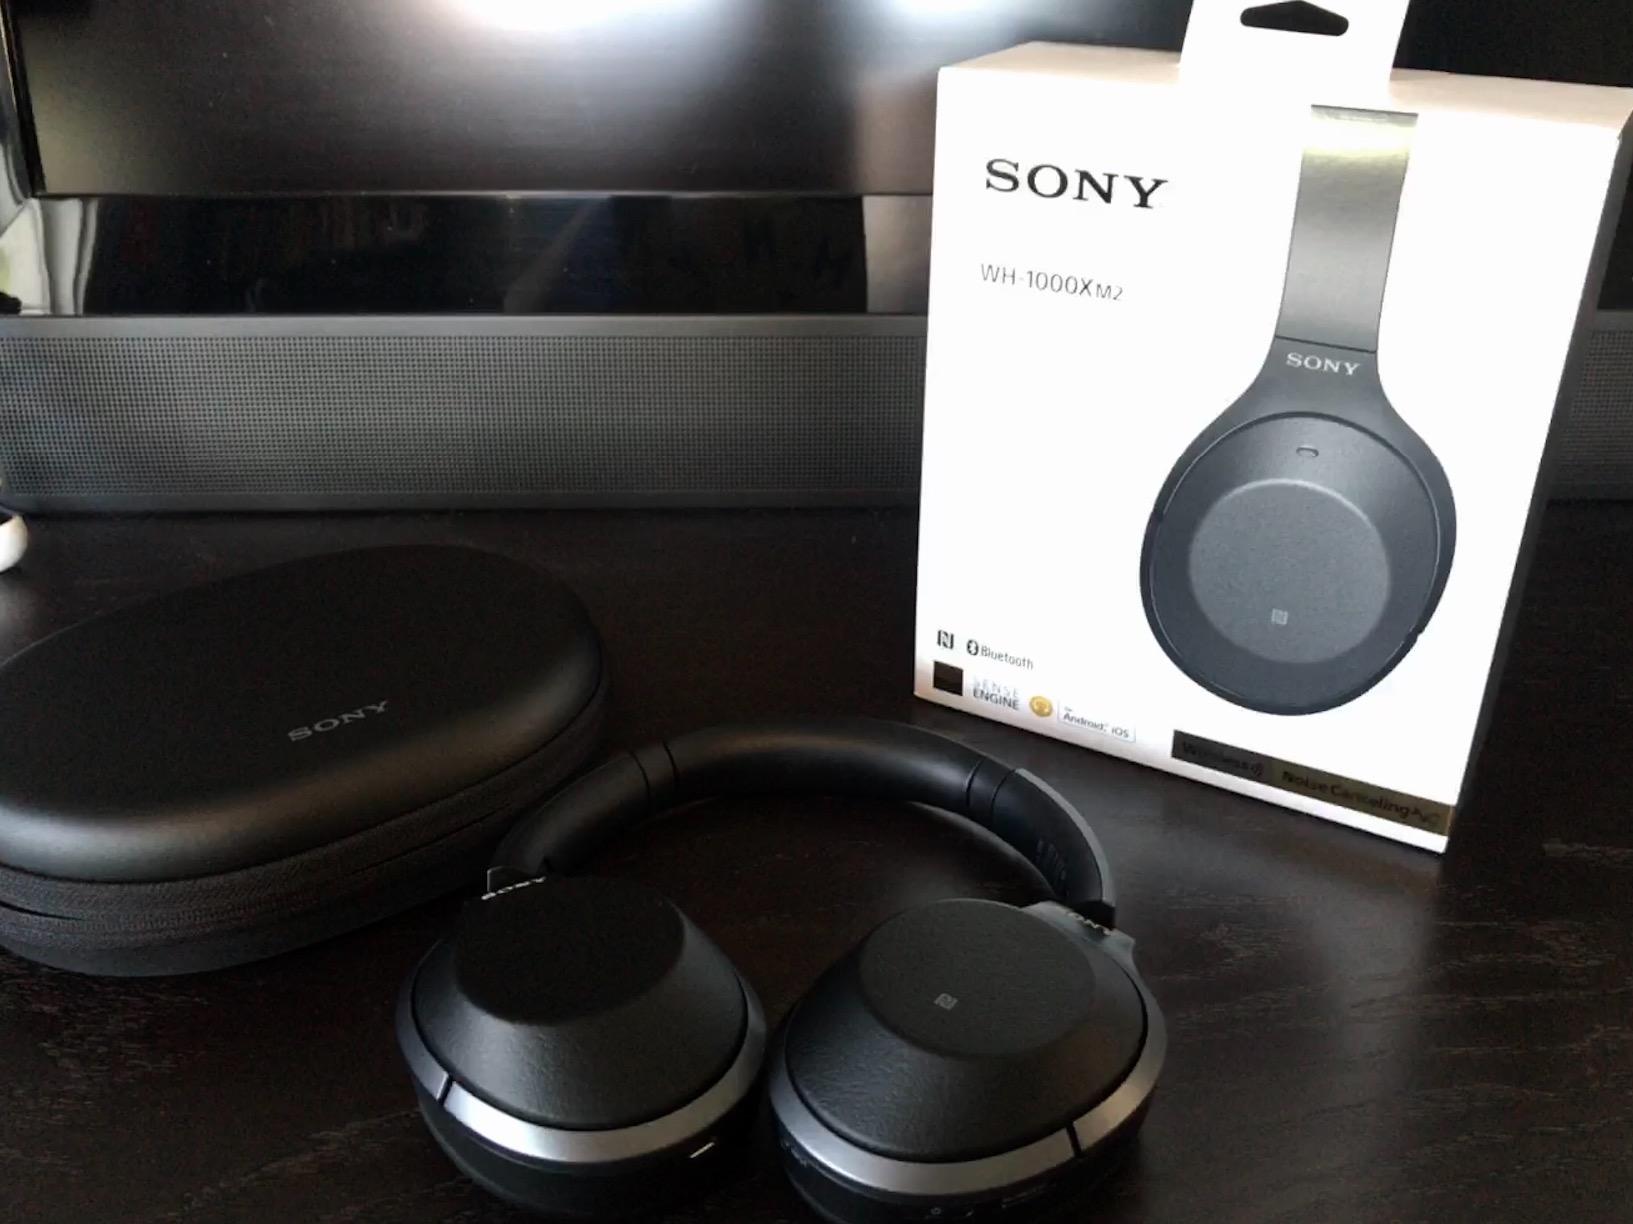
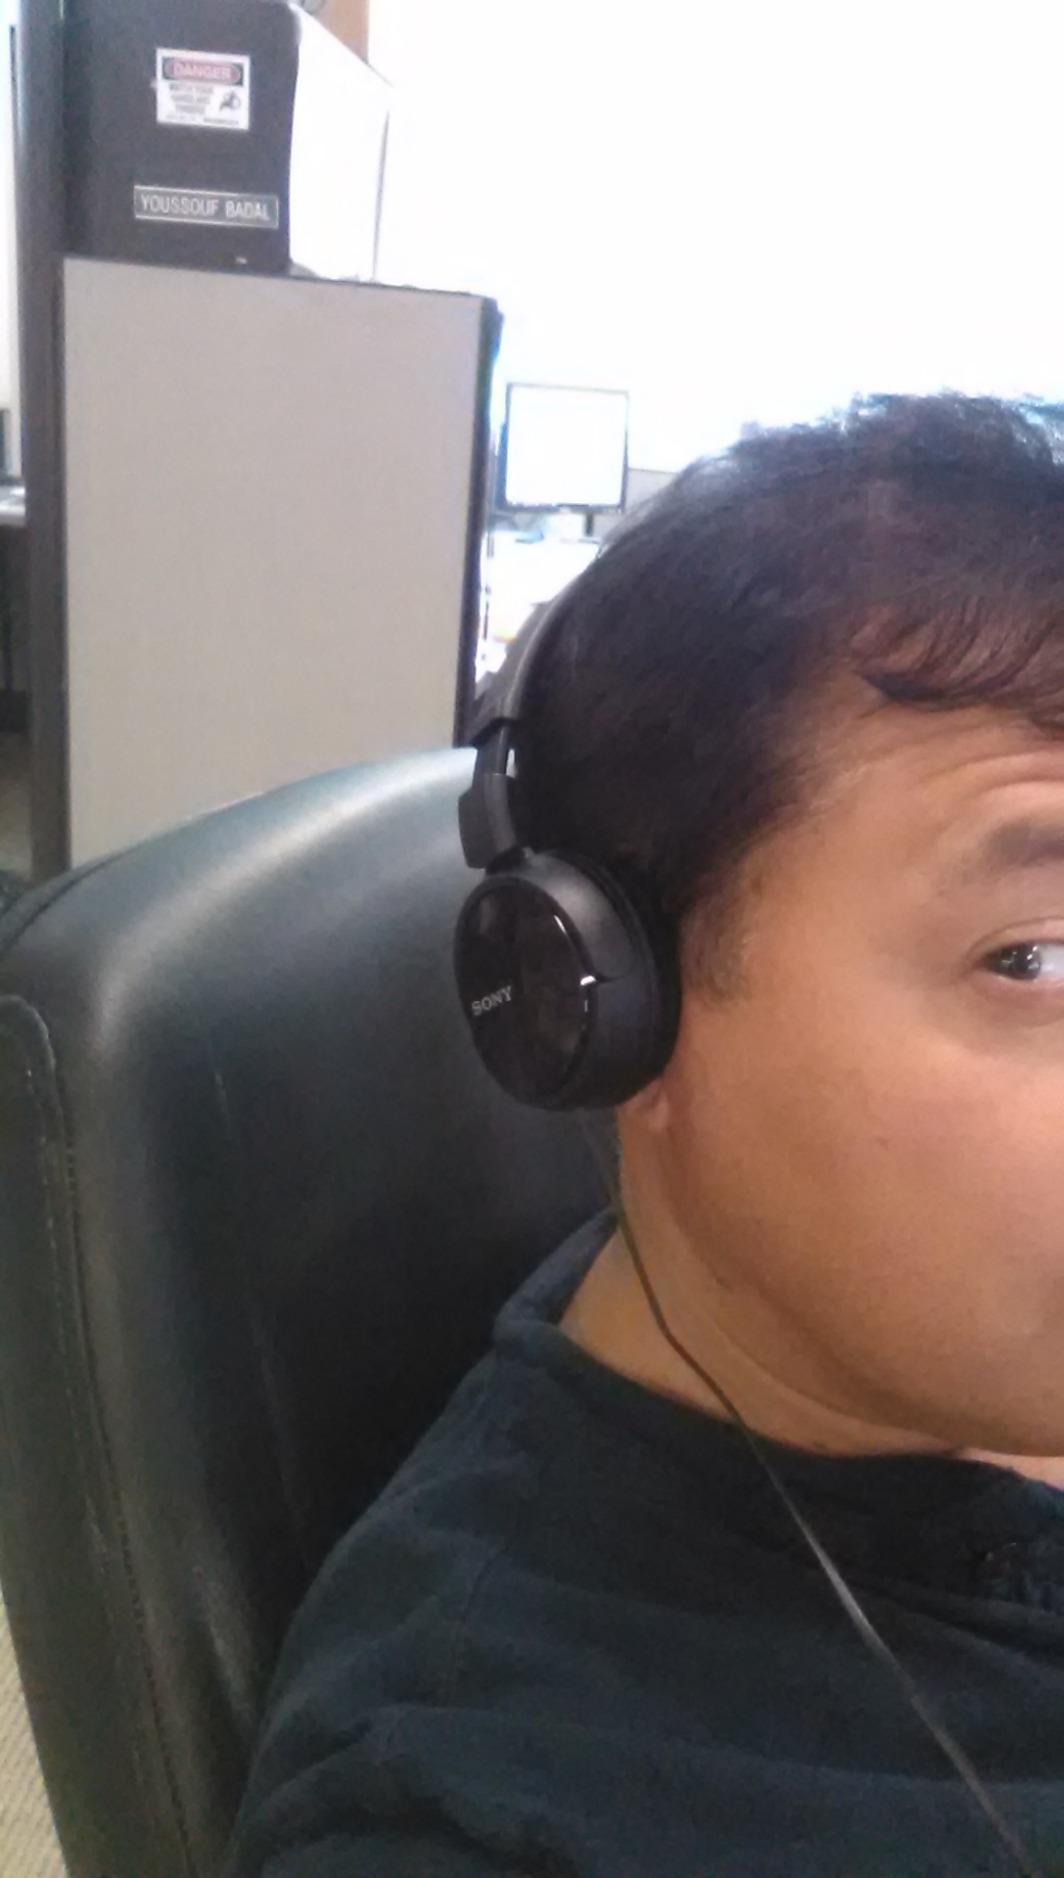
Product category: headphones
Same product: no